Birmingham Wholesale Markets

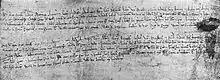
Enrolment of the charters of 1166 and 1189 granting and confirming Birmingham's right to hold a market

Birmingham's wholesale food markets date from 1166, when the Lord of the Manor Peter de Birmingham obtained a royal charter permitting him to hold a market at "his castle at Birmingham", though later members of the de Birmingham family claimed that markets in Birmingham had been held since before the Norman Conquest. It was this market that provided the first impetus to the growth of Birmingham as a commercial town from the twelfth century onwards. Until the nineteenth century the markets were held throughout the streets of the centre of the town: a cornmarket and Welsh and English markets selling cattle are recorded in 1553, with butchers shambles and a fish market recorded from the eighteenth century.